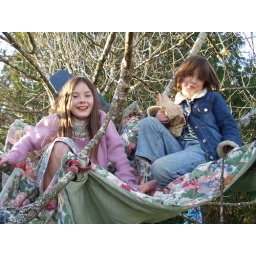
a pirate ship in a tree perhaps